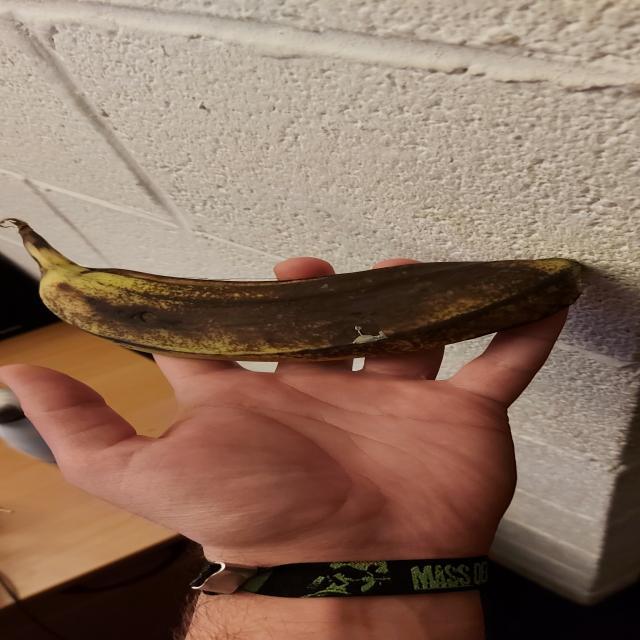
Label: bananas